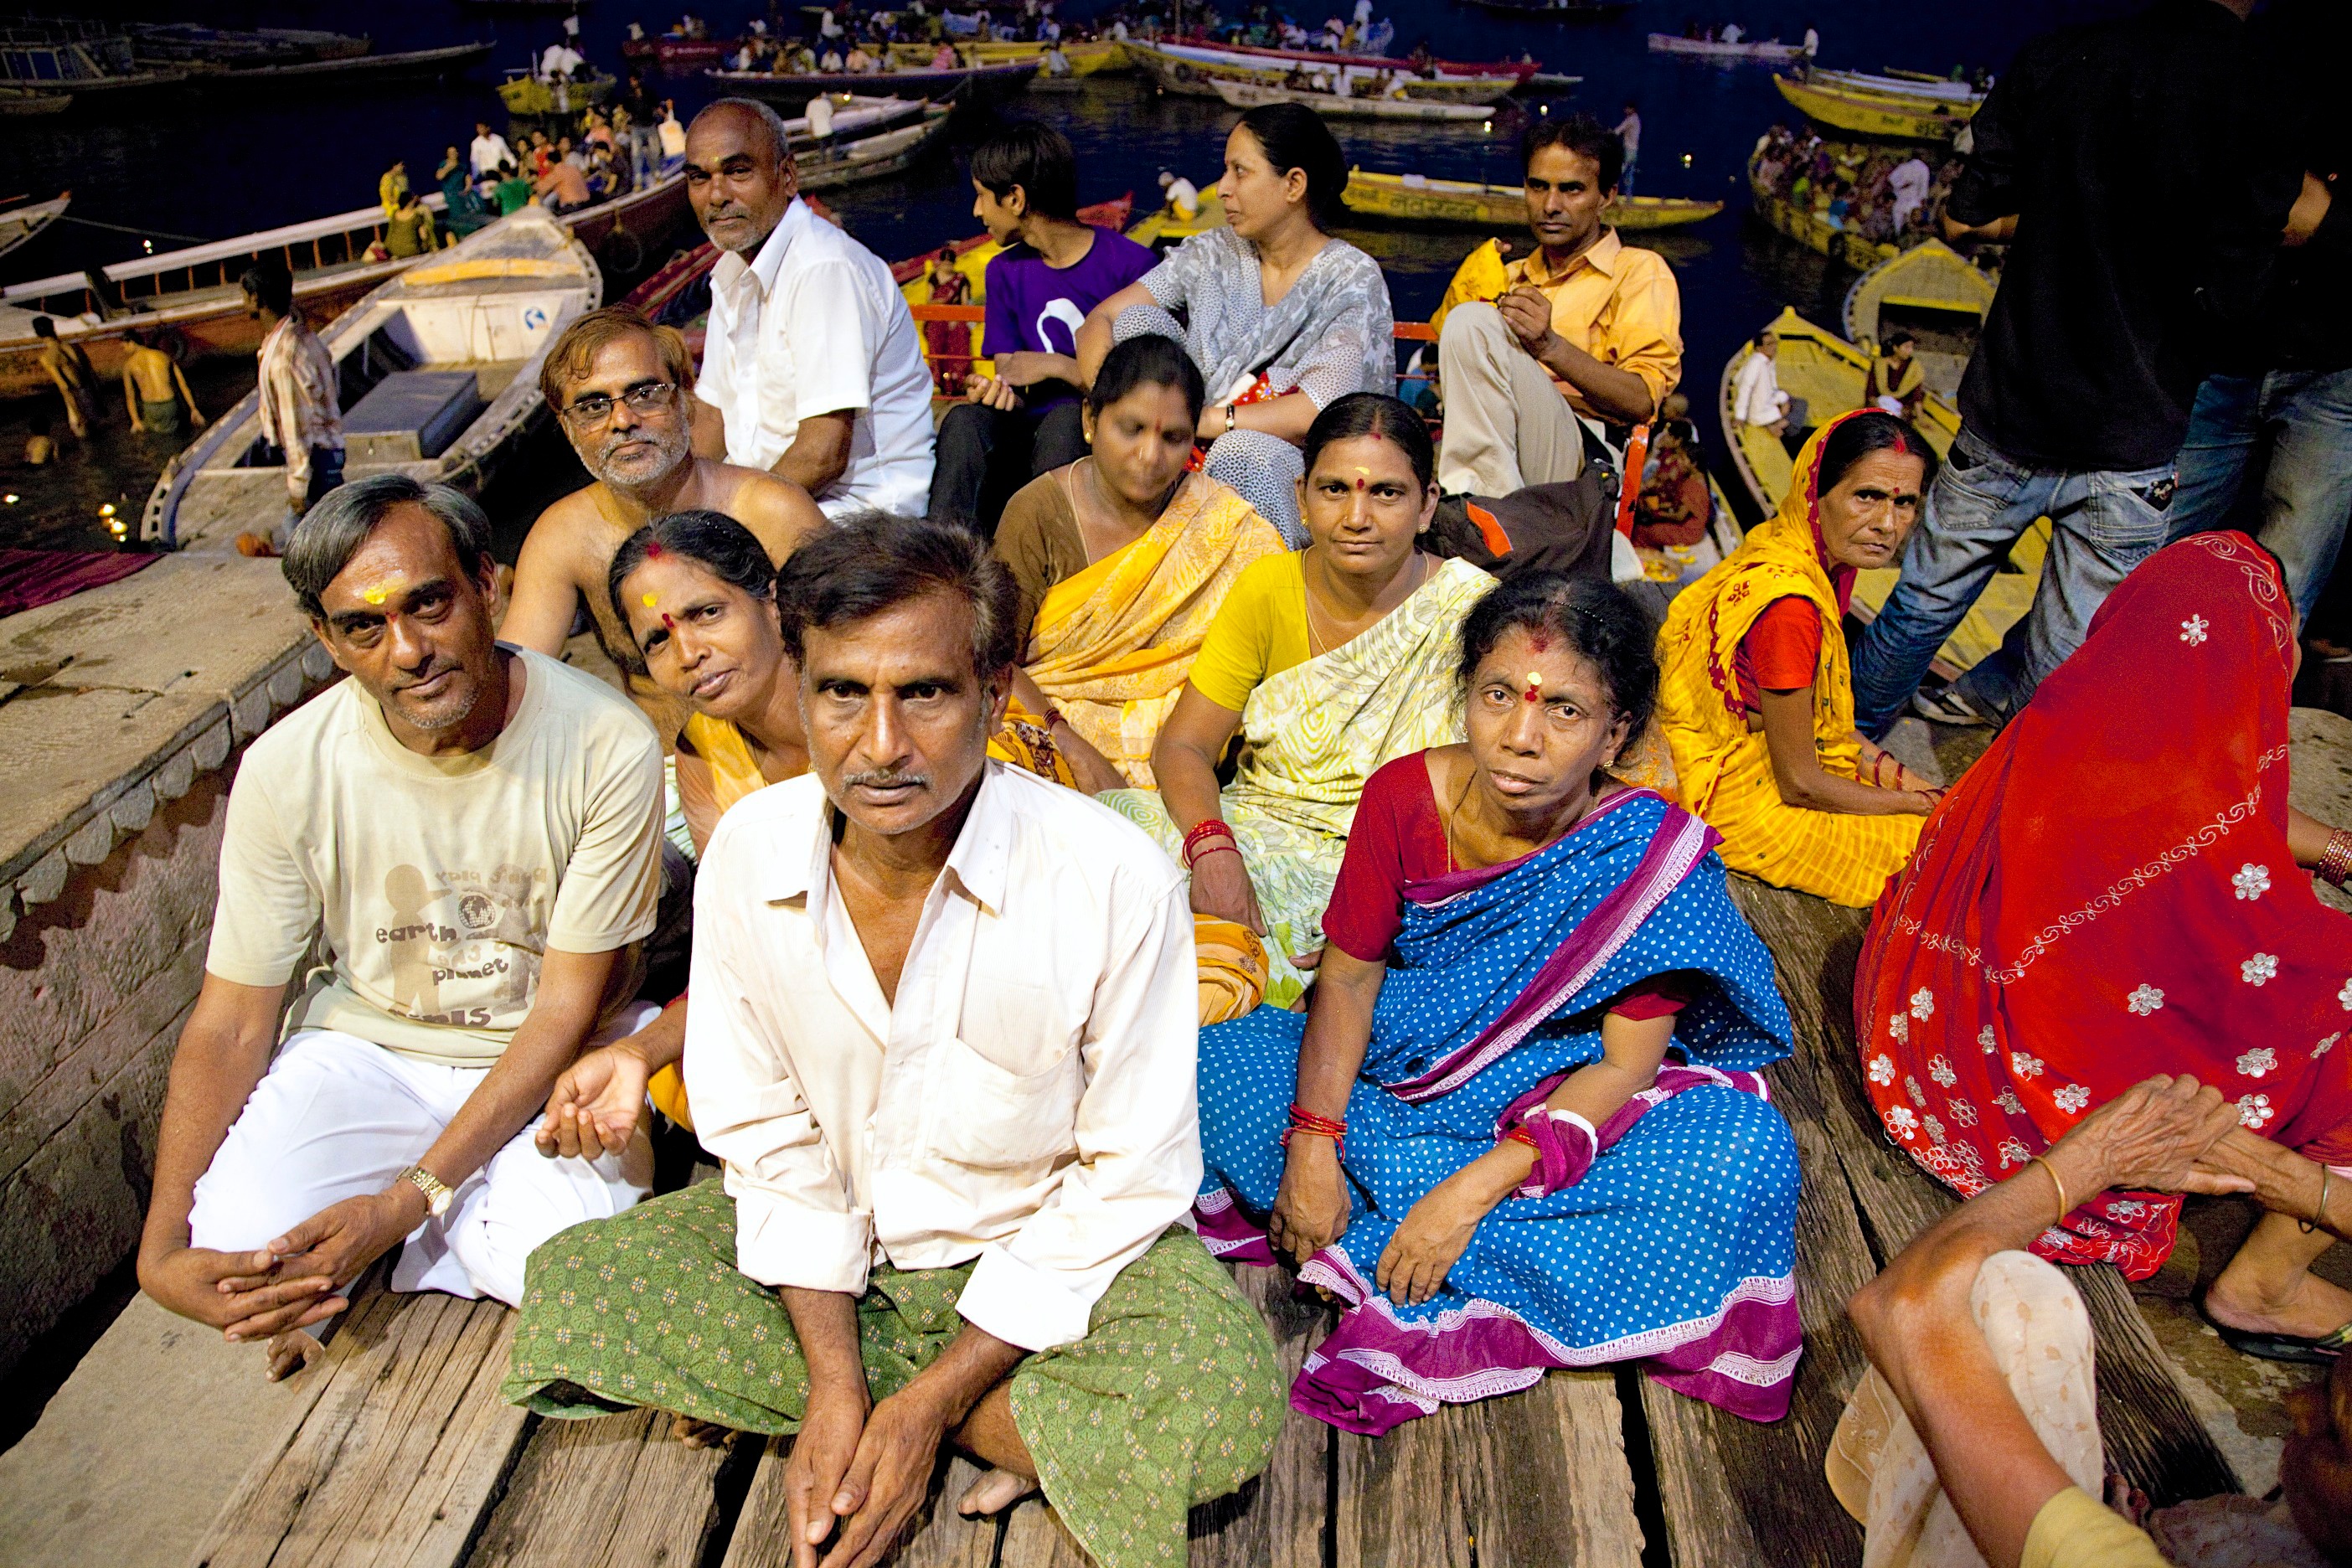
people, culture, faces, indian, adult, faithful